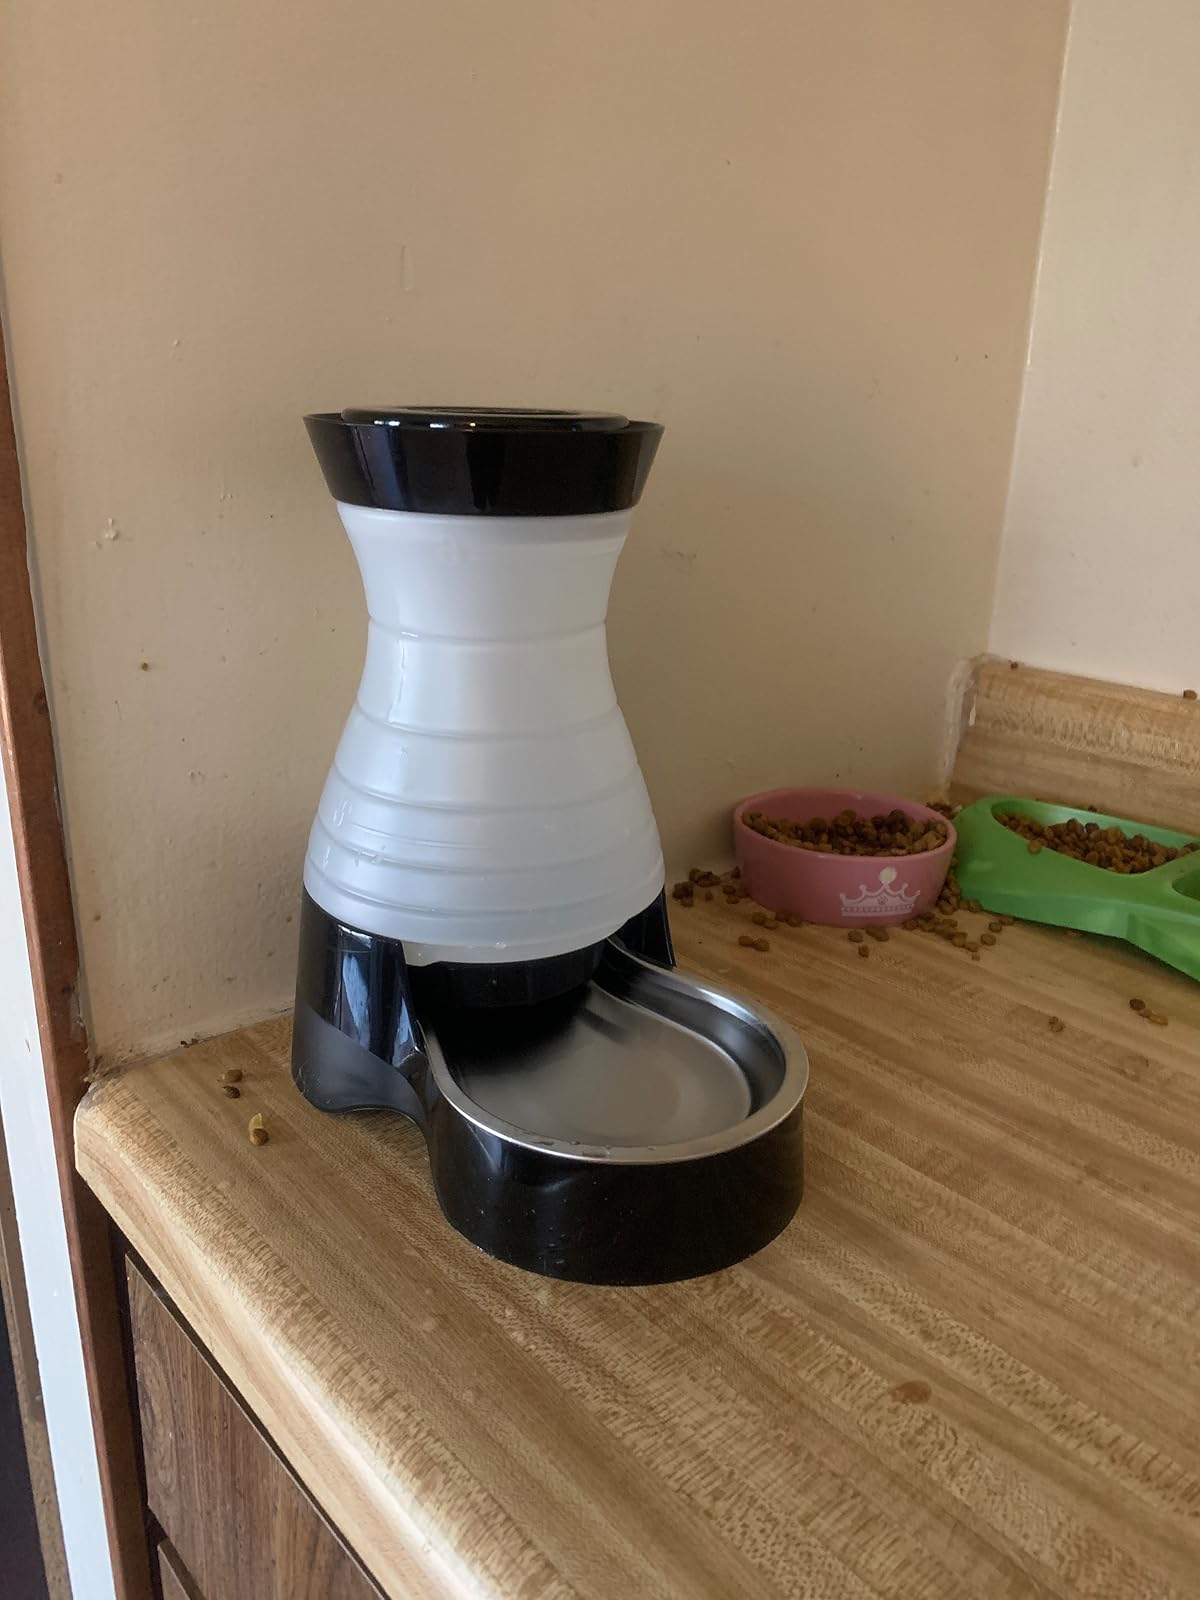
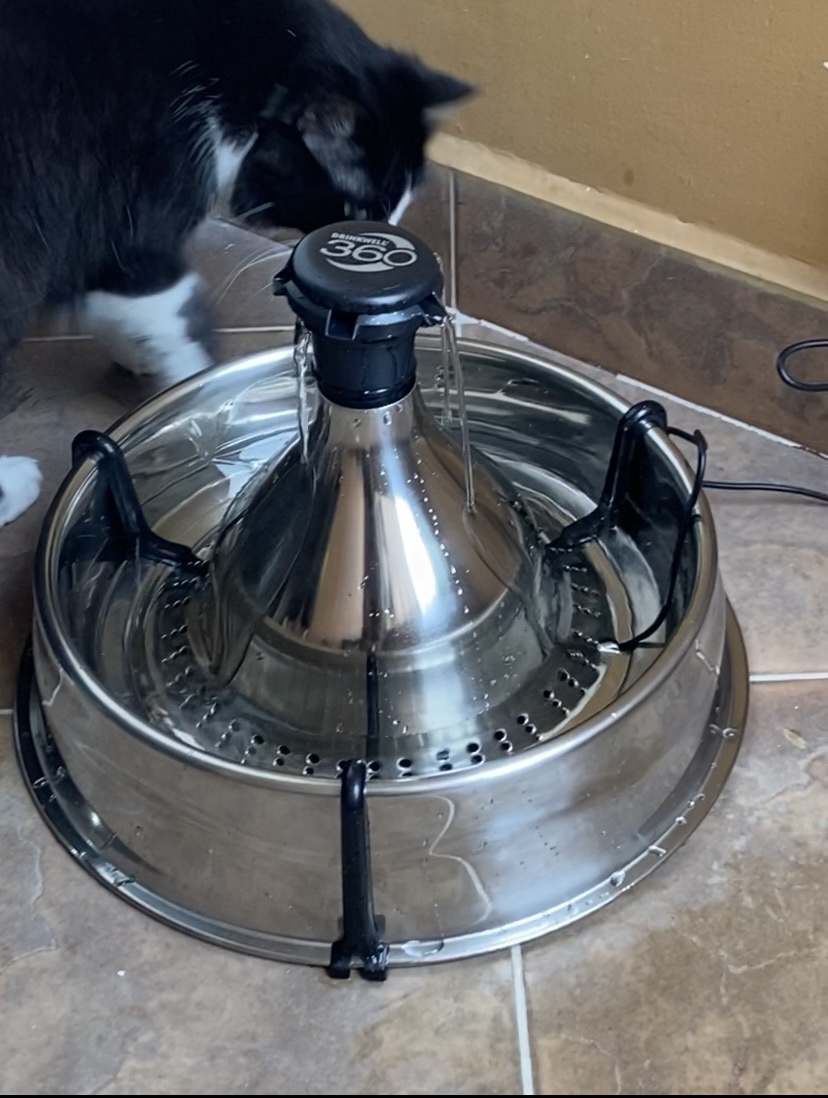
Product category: items_bowl
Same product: no